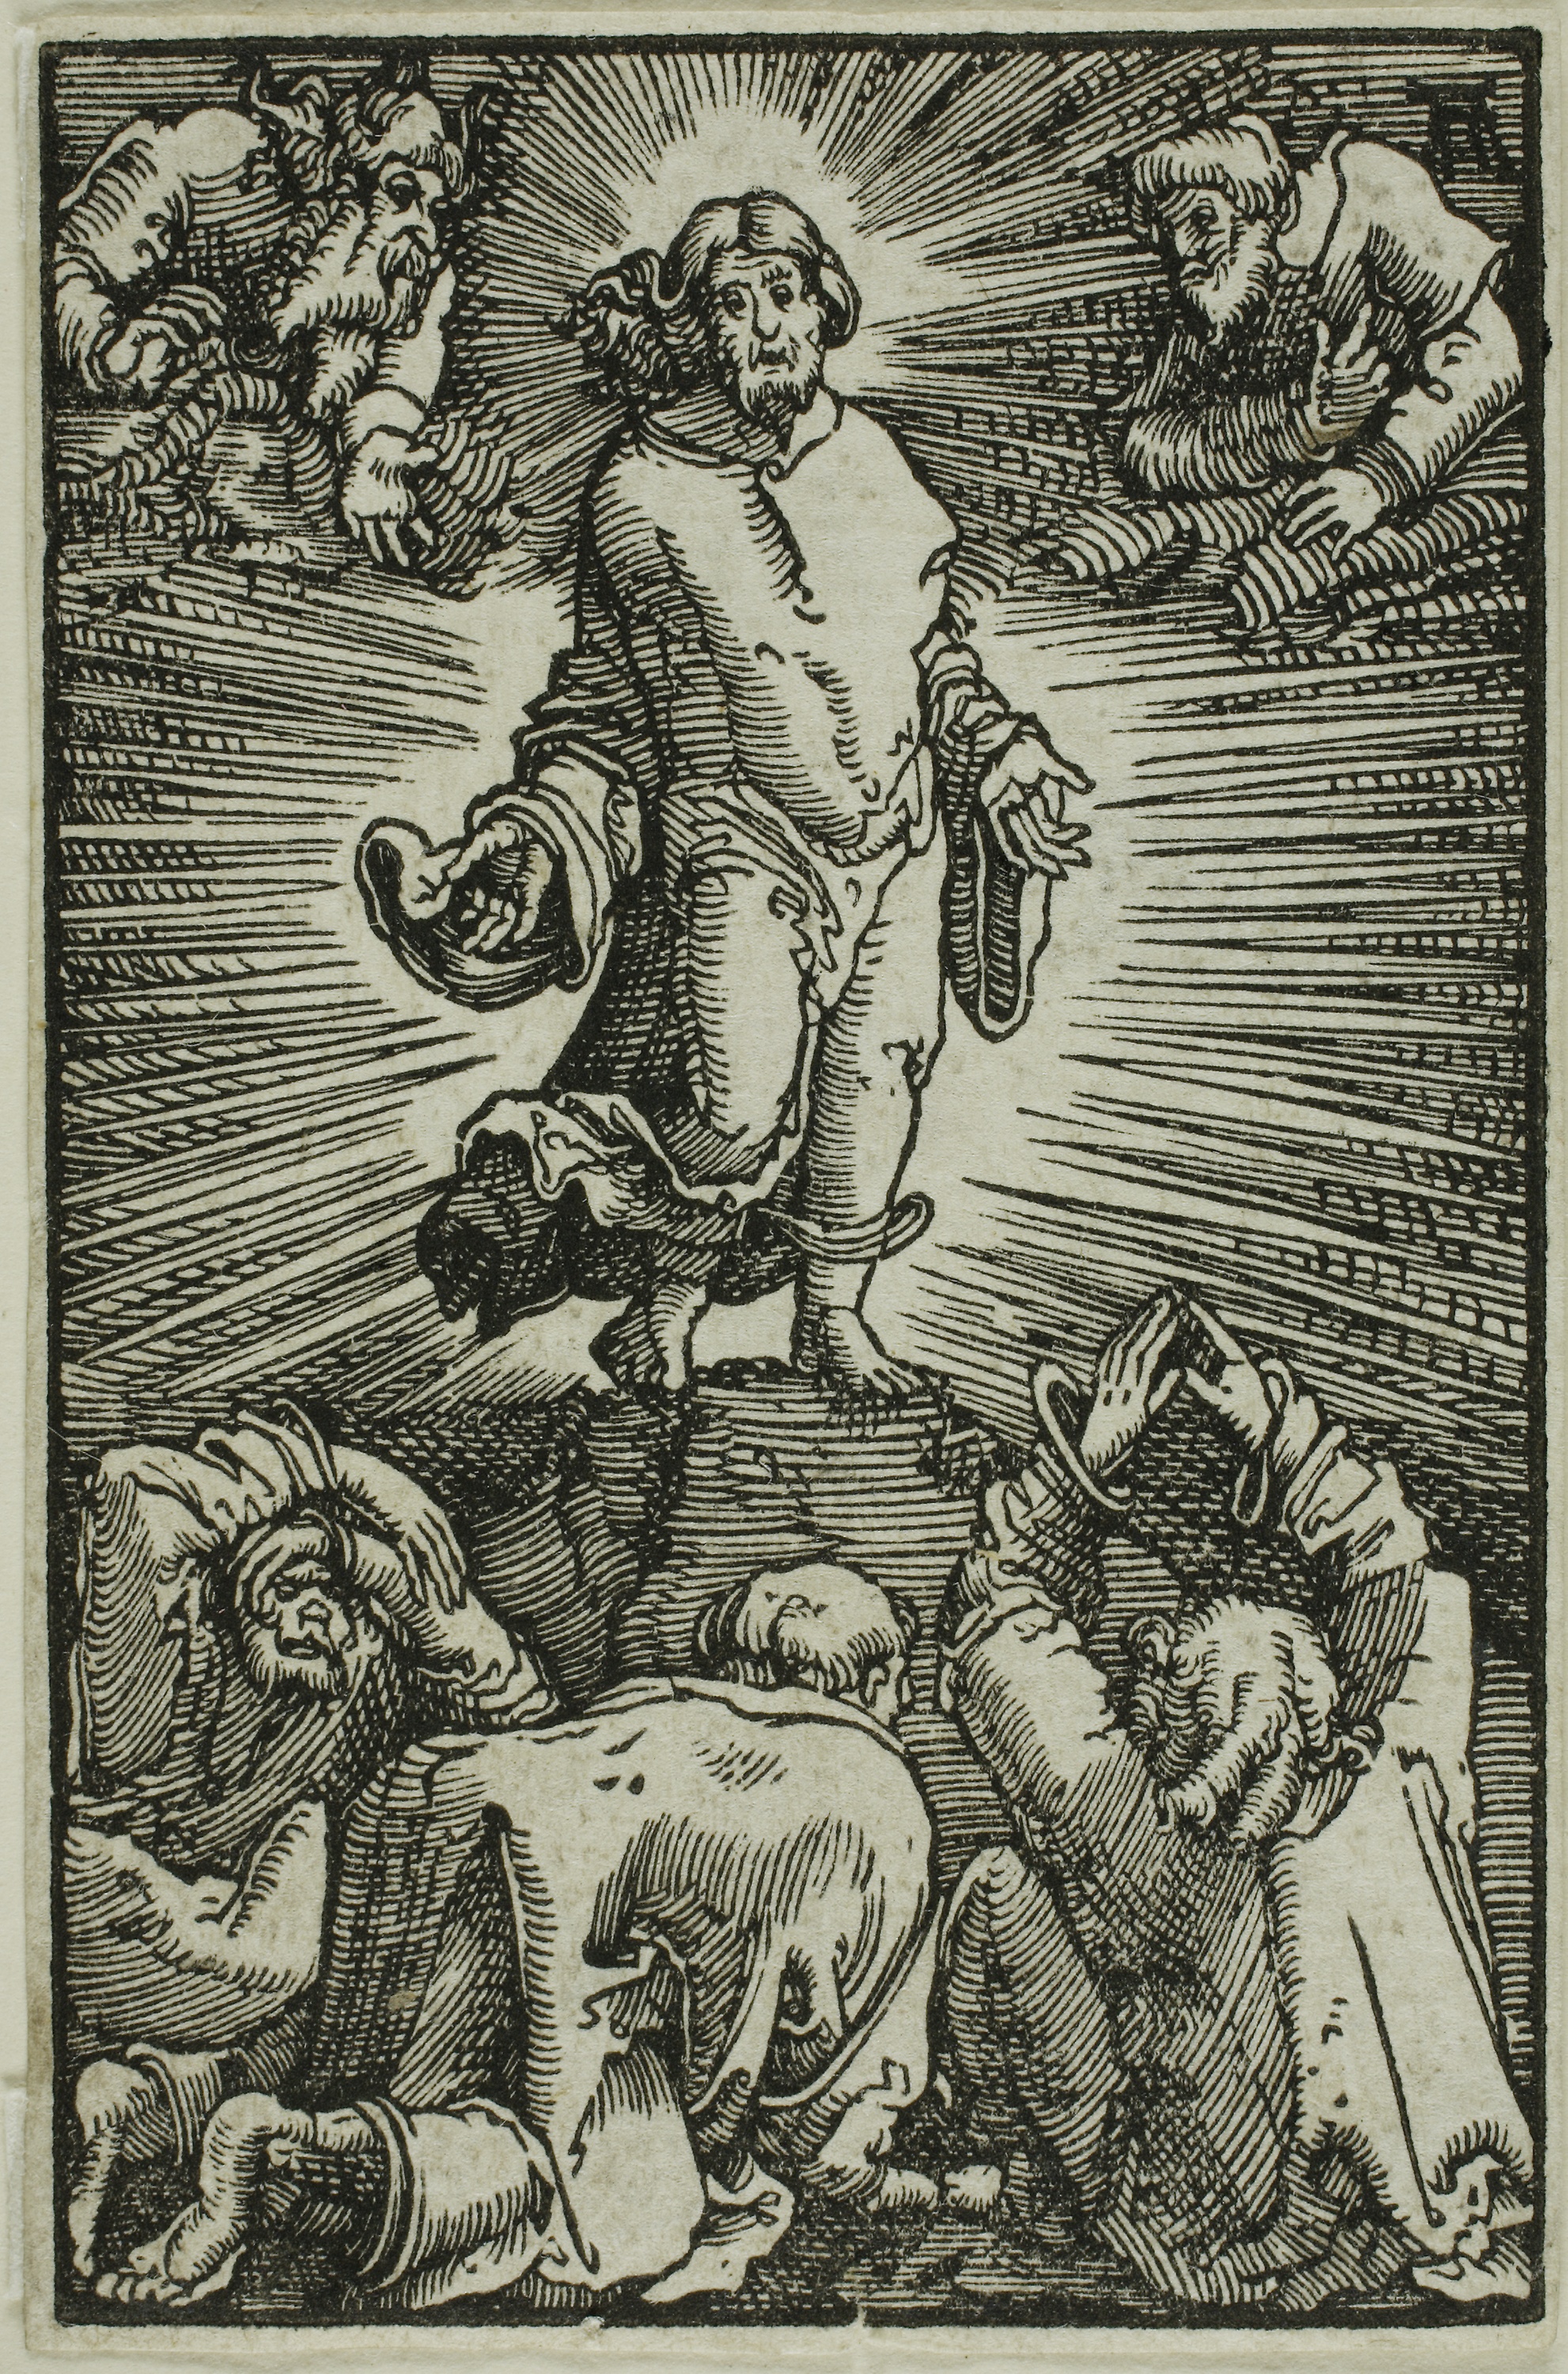
black and white, art, history, mythology, tree, monochrome, fictional character, illustration, printmaking, visual arts, fiction, drawing, tapestry, mythical creature, middle ages